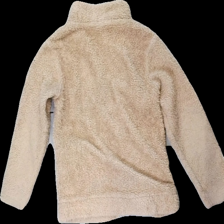
View: back
Type: Cardigan
Category: Children
Brand: Lager 157
Colors: Pink
Material: 100% polyester
Cut: Regular
Size: 140
Season: Autumn
Damage: fluff förstört över hela
Price range: <50
Recommended usage: Export
Description: fluffig kofta där fluffet är förstört. även färgen är förstörd och är mer grå färgad